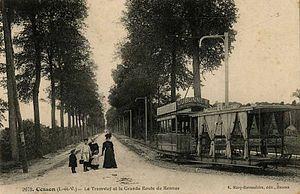
Carte postale ancienne éditée par E. Mary-Rousselière à Rennes, n°2073CESSONT - Le Tramway et la Grande Route de RennesIl s'agit d'une rame du Tramway Electrique de Rennes - Au départ de Cesson
Le tramway de Rennes est un ancien réseau de tramway urbain et interurbain à voie métrique, exploité entre 1897 et 1952 par les Tramways électriques rennais pour le compte de la Compagnie de l'Ouest Électrique. Le réseau de tramway créé alors est la base du système actuel de transport et communication à Rennes. Bien que la métropole rennaise ait opté à la fin du XXᵉ siècle pour un métro et des bus à haut niveau de service, la réimplantation d’un tramway dans la ville revient régulièrement dans les médias.
Cesson-Sévigné est une commune française située dans le département d'Ille-et-Vilaine, en région Bretagne.